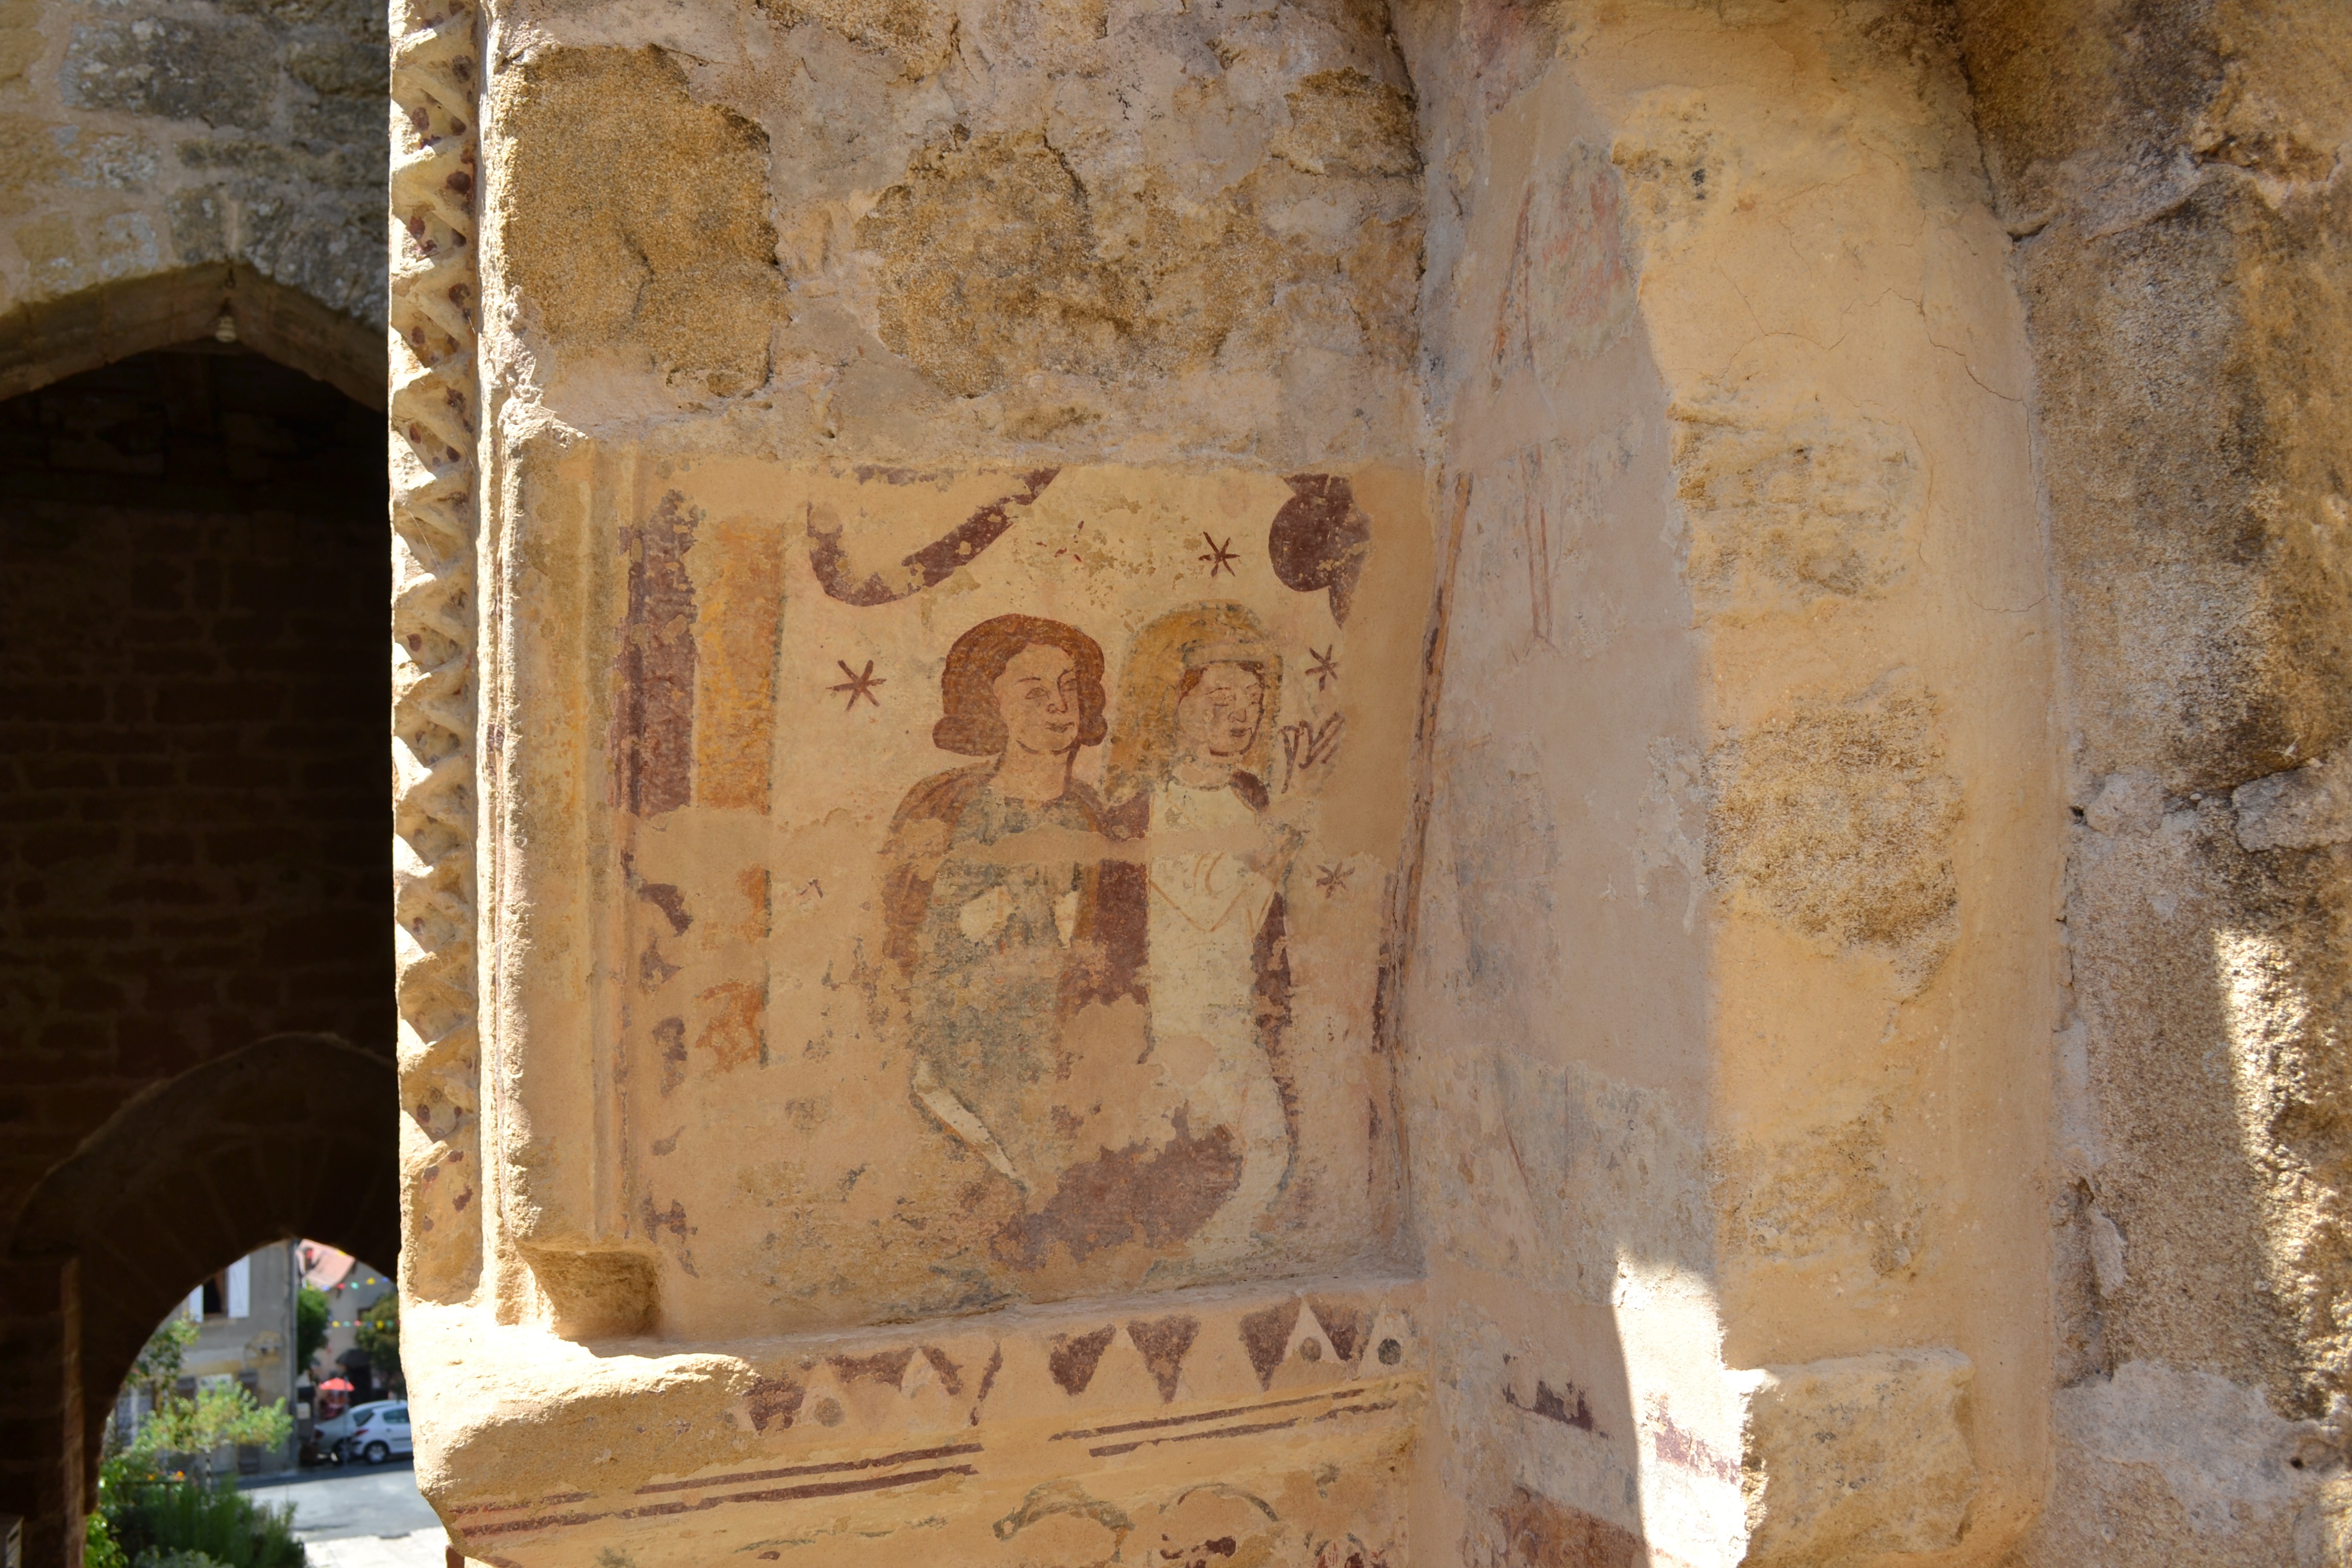
structure, wall, france, arch, column, church, ornament, medieval, art, temple, ruins, prayer, history, arc, fresco, carving, middle ages, ancient history